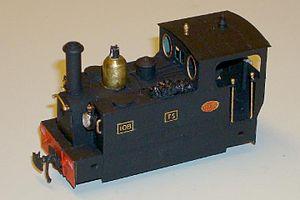
Le modélisme ferroviaire est une activité de modélisme concernant les trains et le monde ferroviaire, et tout particulièrement leur reproduction suivant une échelle et un thème définis, ainsi que leur exploitation.
Les Tramways de la Sarthe sont un ensemble de lignes de chemin de fer secondaire à voie métrique appartenant au Département de la Sarthe et concédé à une société privée, la Compagnie des tramways de la Sarthe. Son centre se situait à la gare monumentale du Mans-les-Halles, distincte de celle qui deviendra celle de la SNCF.